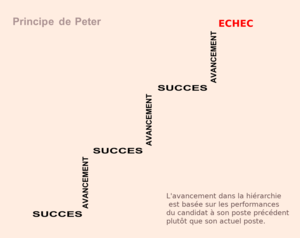
Principe de peter
Le principe de Peter est une loi empirique relative aux organisations hiérarchiques proposée par Laurence J. Peter et Raymond Hull dans leur ouvrage Le Principe de Peter.